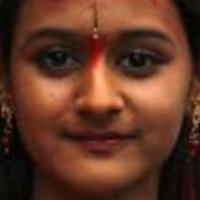
Age group: age 11-20